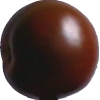
Label: tomato_maroon